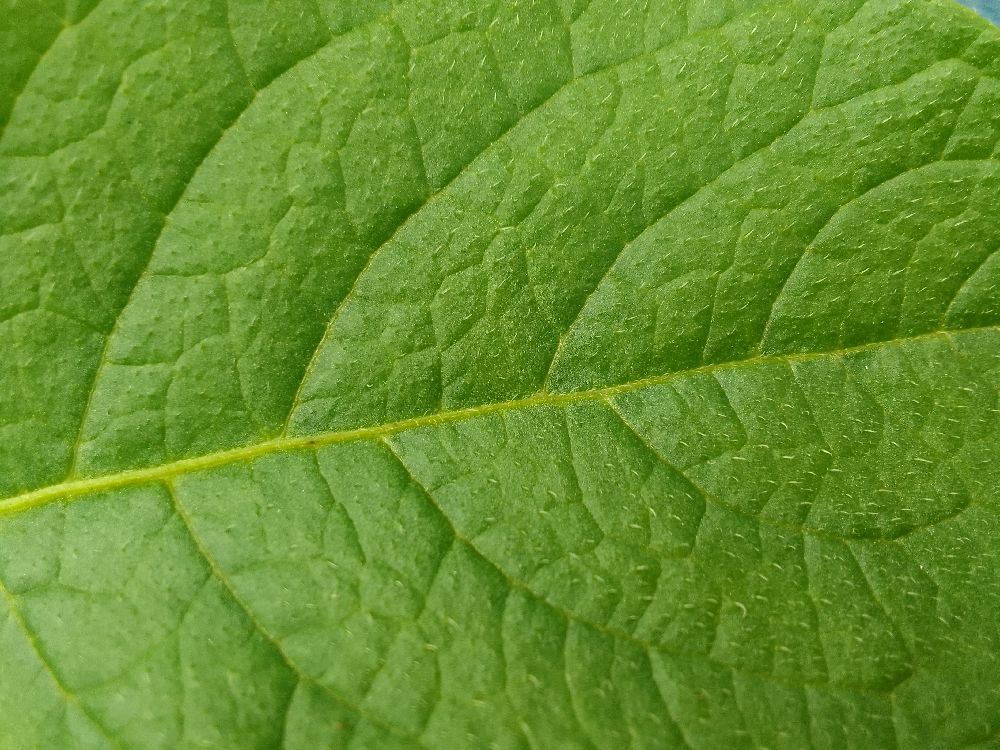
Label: Healthy